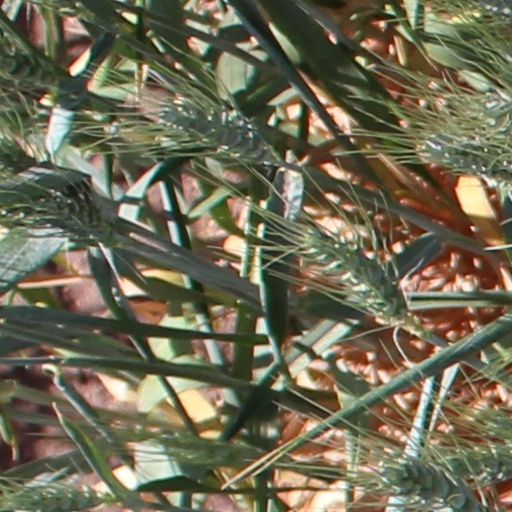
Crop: wheat